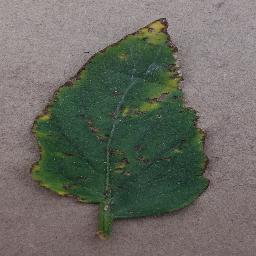
Label: Tomato___Bacterial_spot